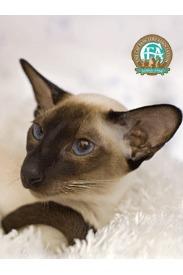
Breed: Siamese